United States Forces in the Philippines

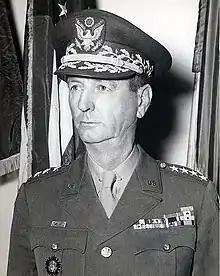
Commanding General Jonathan M. Wainwright, United States Forces in the Philippines March 19, 1942 – May 20, 1942

In February 1942 as Japanese tighten its grip with the Philippine Islands and the situation getting critical and desperate. Supplies could not reach Bataan due to the intensified naval blockade of Imperial Japanese Navy. President Franklin Roosevelt ordered General MacArthur to relocate to Australia in preparation for a build up for an offensive operations against Japan.